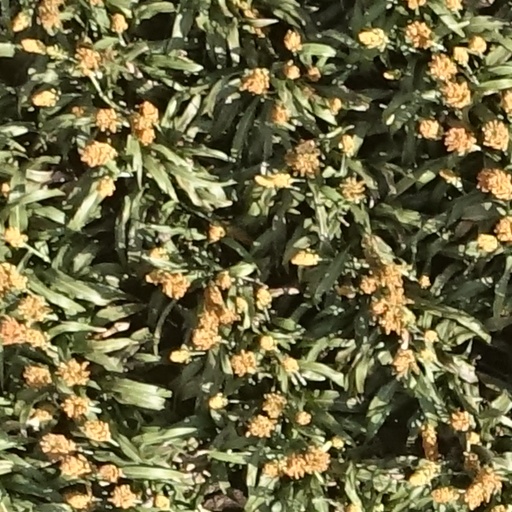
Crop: sorghum